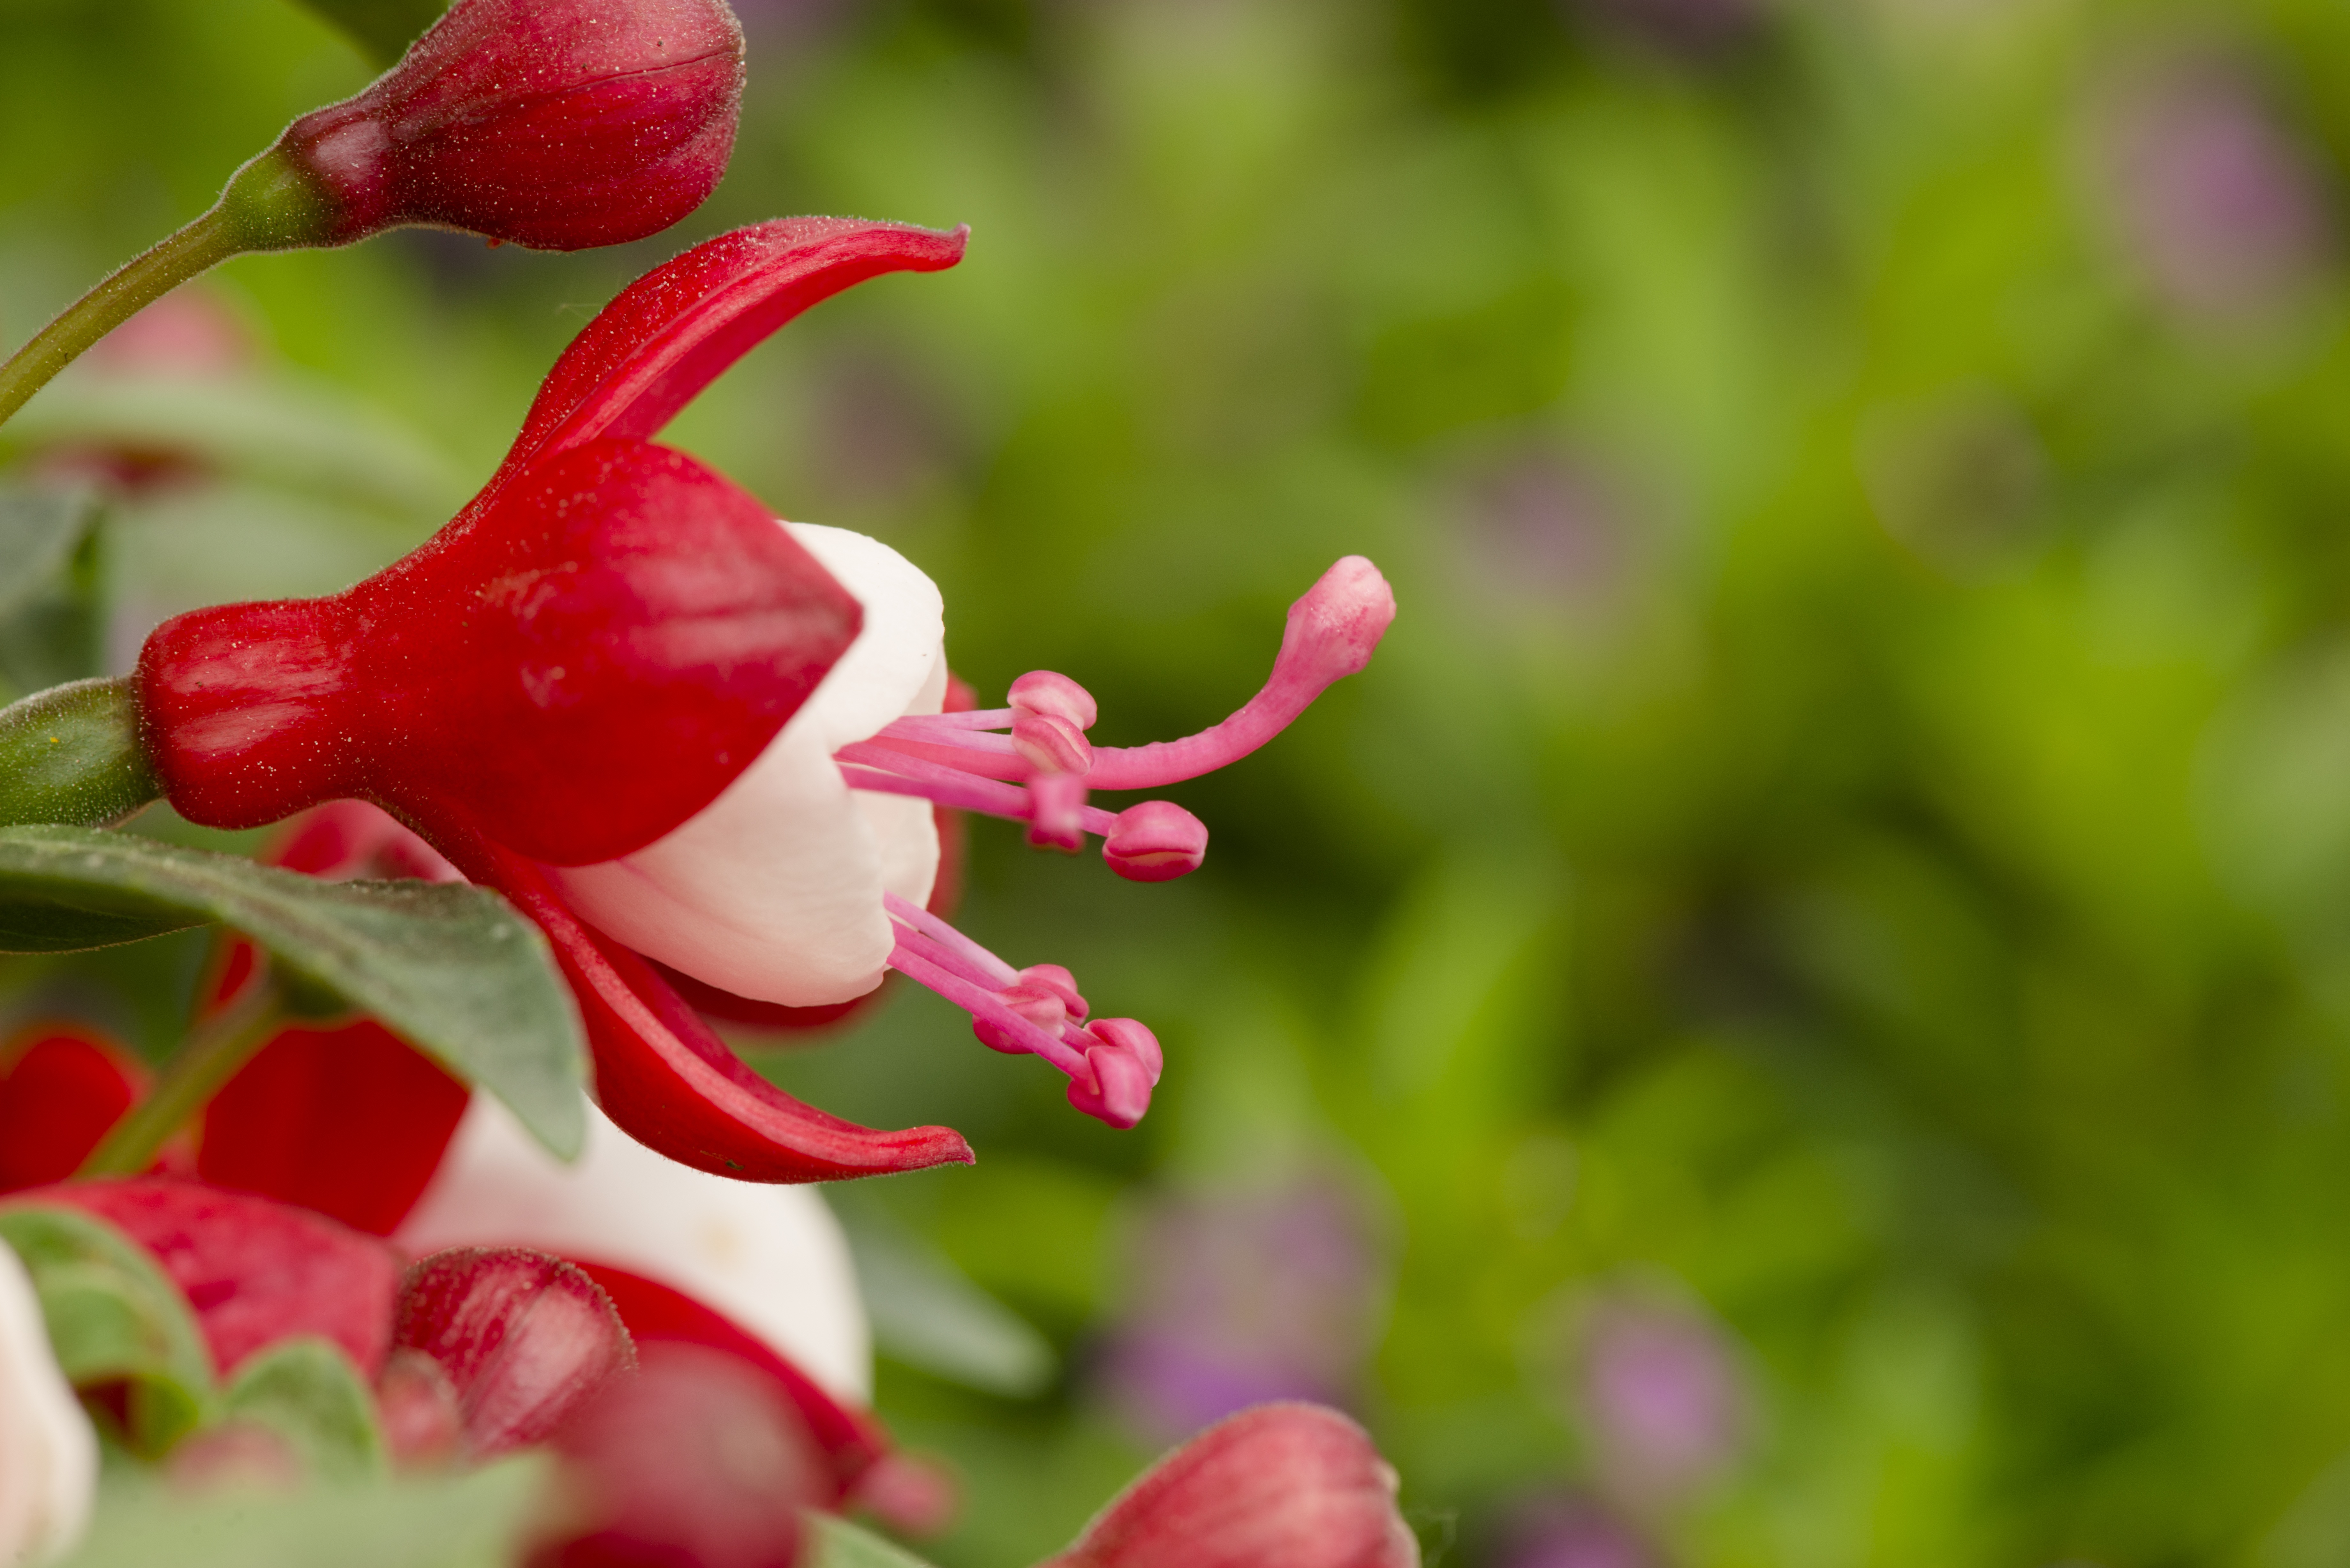
blossom, plant, fruit, leaf, flower, petal, bloom, food, red, produce, botany, close, flora, wildflower, close up, shrub, bud, macro photography, white flowers, flowering plant, land plant